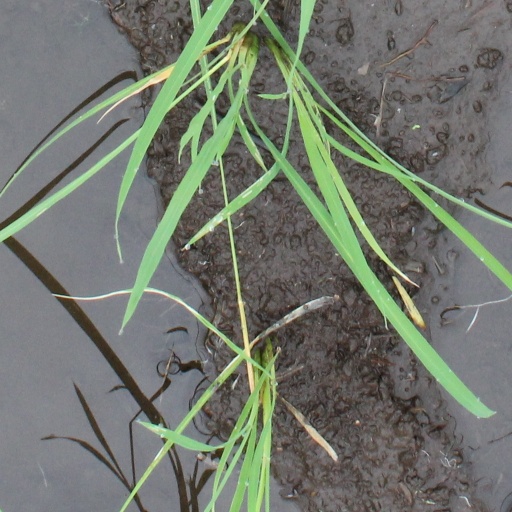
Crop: rice